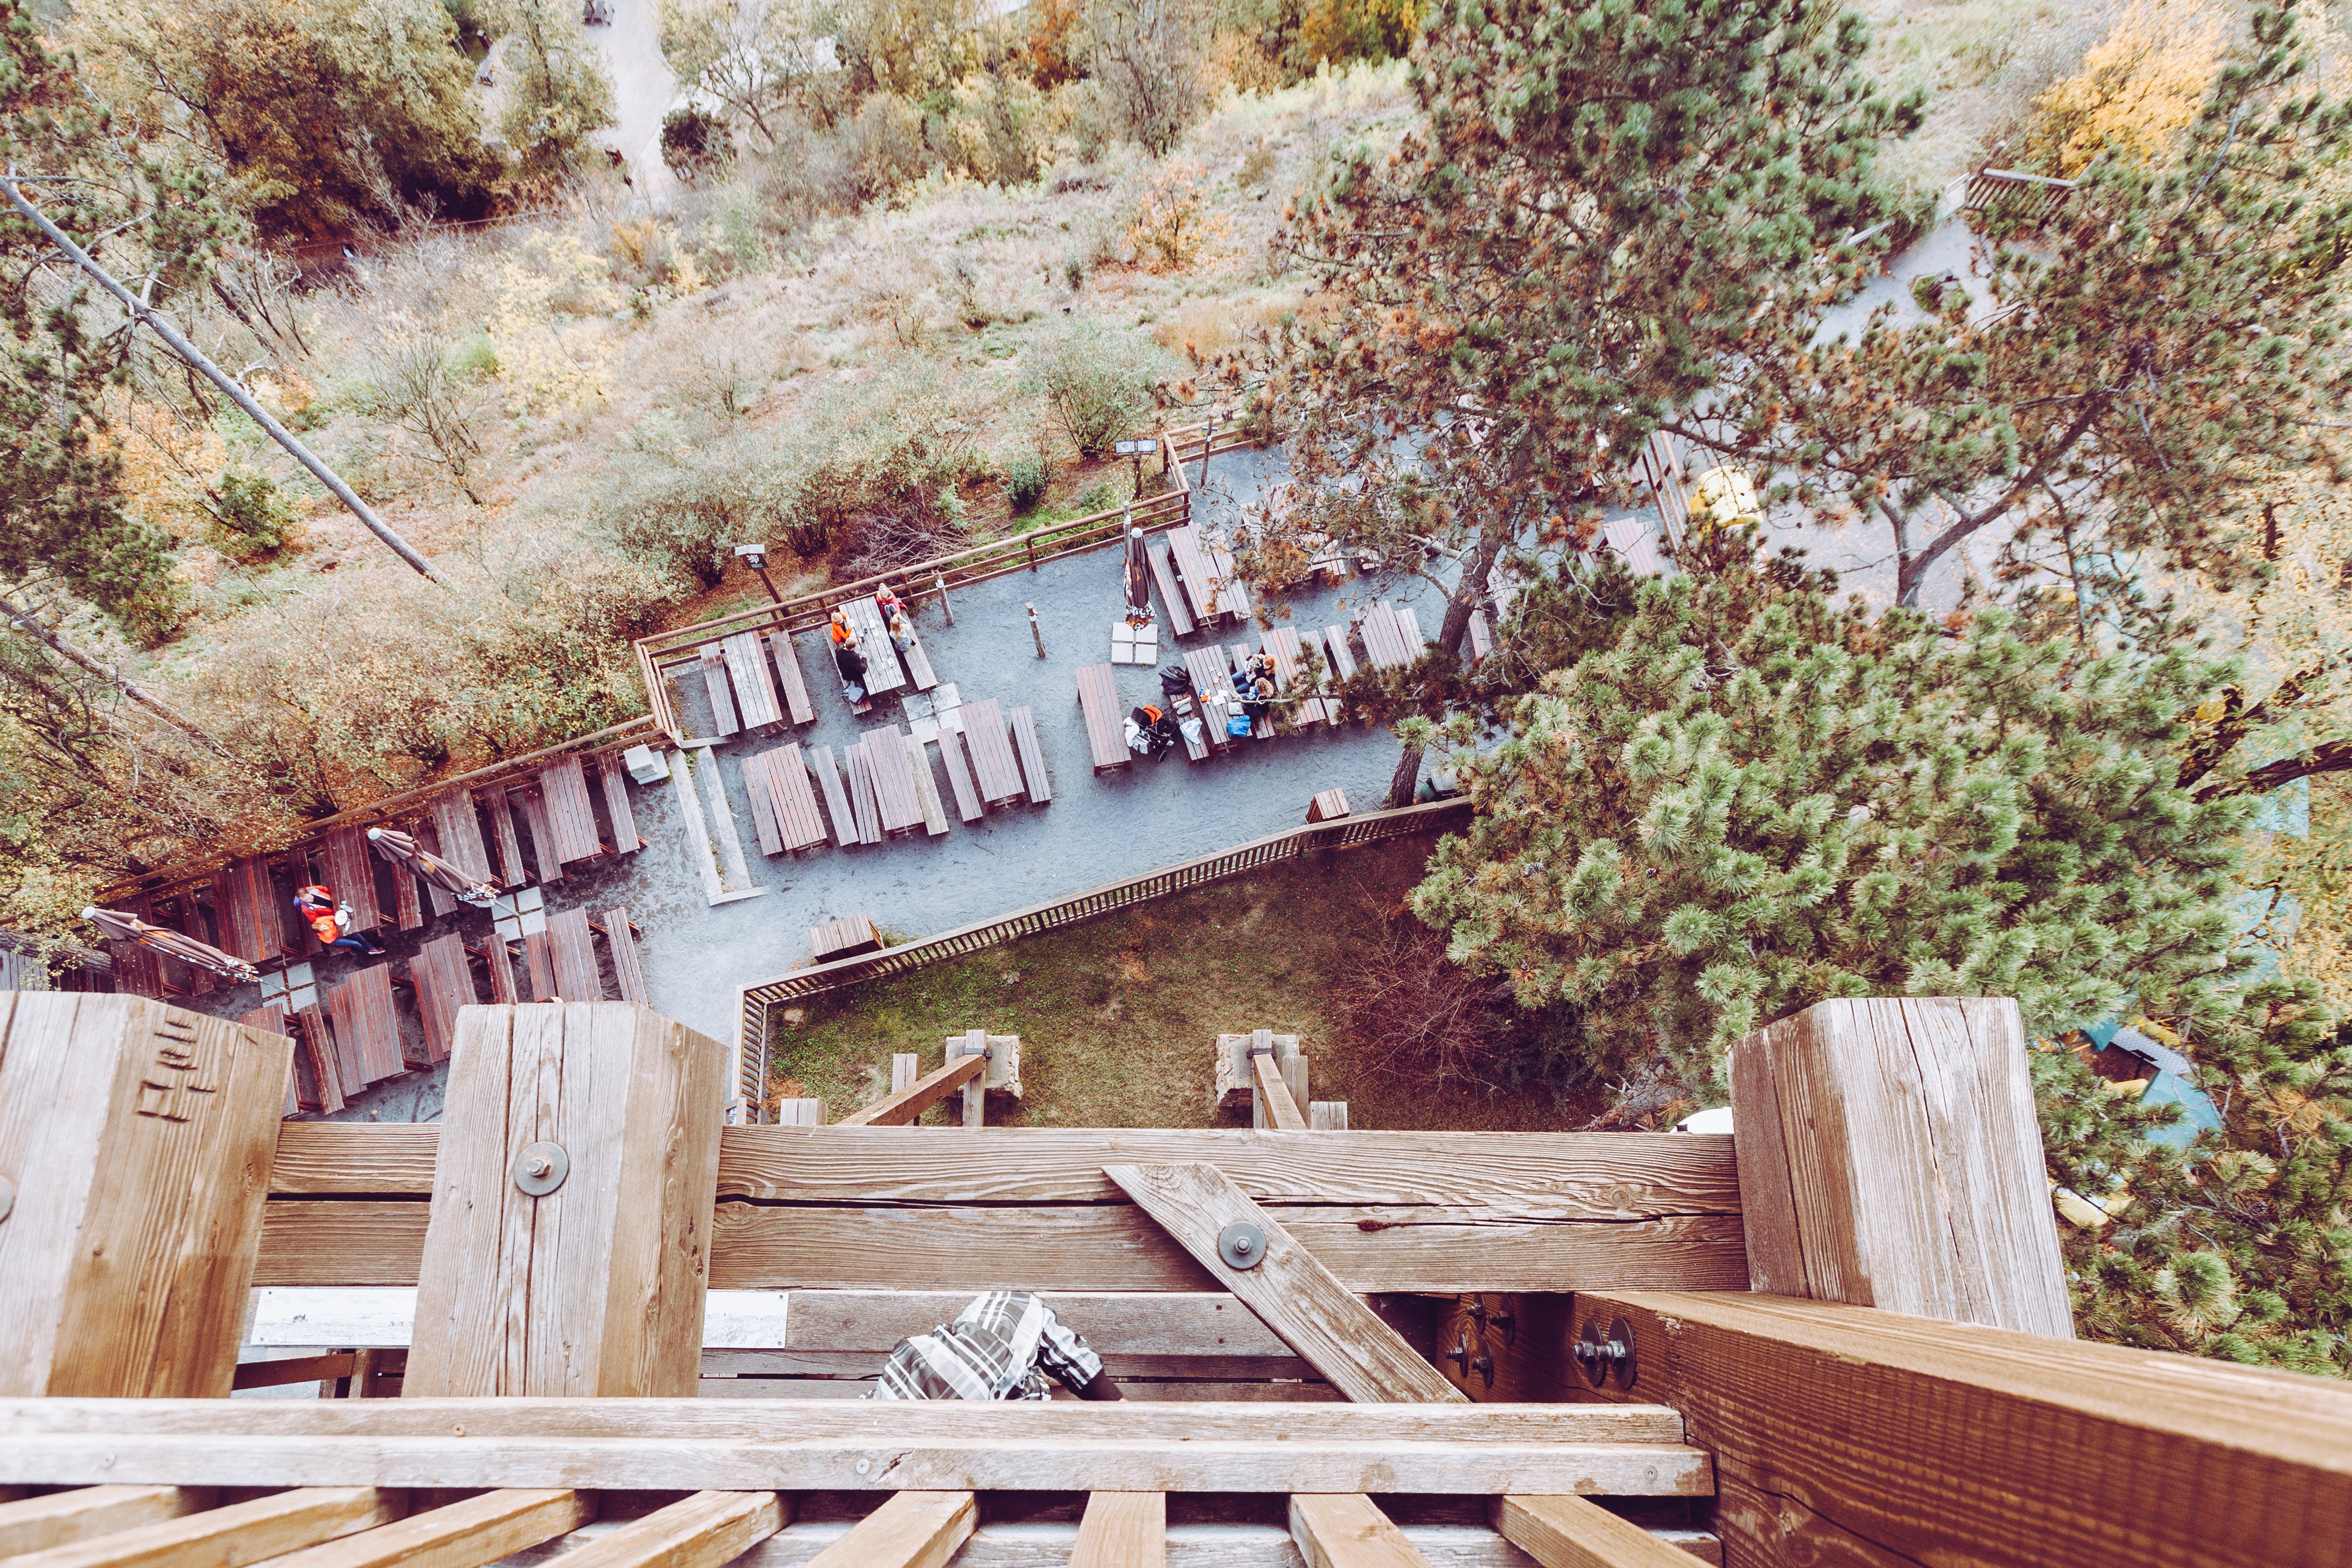
tree, house, wood, room, architecture, landscape, building, plant, home, furniture